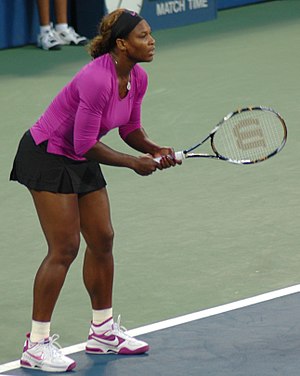
US Open (tennis) / Mestre / Nuværende mestre (2012)
United States Open Tennis Championships er en tennisturnering, der afvikles på hardcourt. Turneringen har sin oprindelse i et af verdens ældste tennismesterksaber, US National Championship, hvis første mesterskab for mænd blev spillet i 1881. Siden 1987 har US Open være den fjerde og sidste Grand Slam-turnering i tennisåret efter Australian Open, French Open og Wimbledon-mesterskaberne. Mesterskaberne bliver hvert år afholdt fra slutningen af august til begyndelsen af september og varer to uger. Seniormesterskaberne består af fem turneringer: herresingle, damesingle, herredouble, damedouble og mixed double. Derudover afvikles der turneringer for veteraner, juniorer og kørestolsbrugere. Siden 1978 er turneringen blevet spillet på hardcourt-baner i USTA Billie Jean King National Tennis Center i New York City, New York, USA. US Open bliver arrangeret af United States Tennis Association, og turneringens overskud anvendes af forbundet til at udvikle tennis i USA.